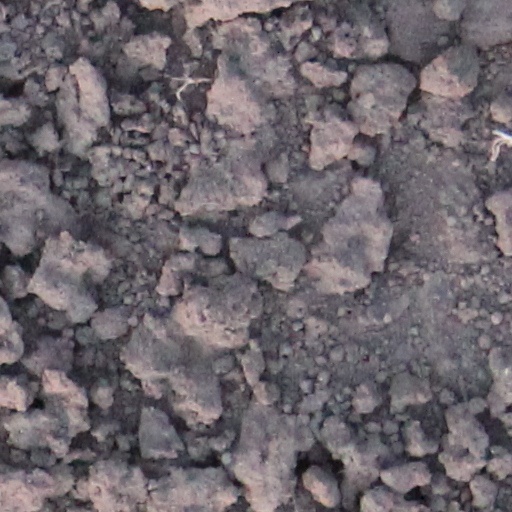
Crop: wheat